Charlotta Cederström

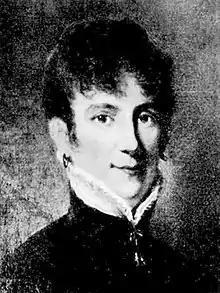
Charlotta Cederström

Christina Charlotta Cederström (2 March 176022 February 1832) was a Swedish dilettante artist, composer, salon hostess, and baroness.